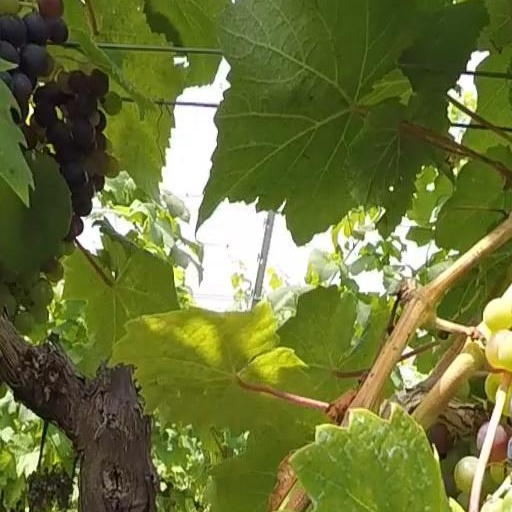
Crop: grape